Eldborg í Bláfjöllum

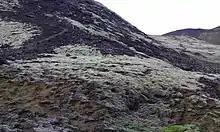
Slopes of Eldborg with hiking trail

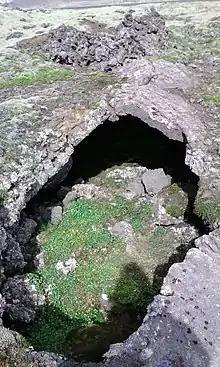
Skylight of a lava tube near Eldborg

The volcanic cone of Eldborg í Bláfjöllum is to be found at about 2 km from the skiing area in Bláfjöll, i.e. at about 25 km from Reykjavík, in Iceland.